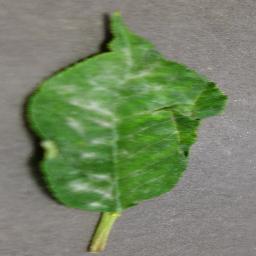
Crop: cherry
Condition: (including_sour)_powdery_mildew